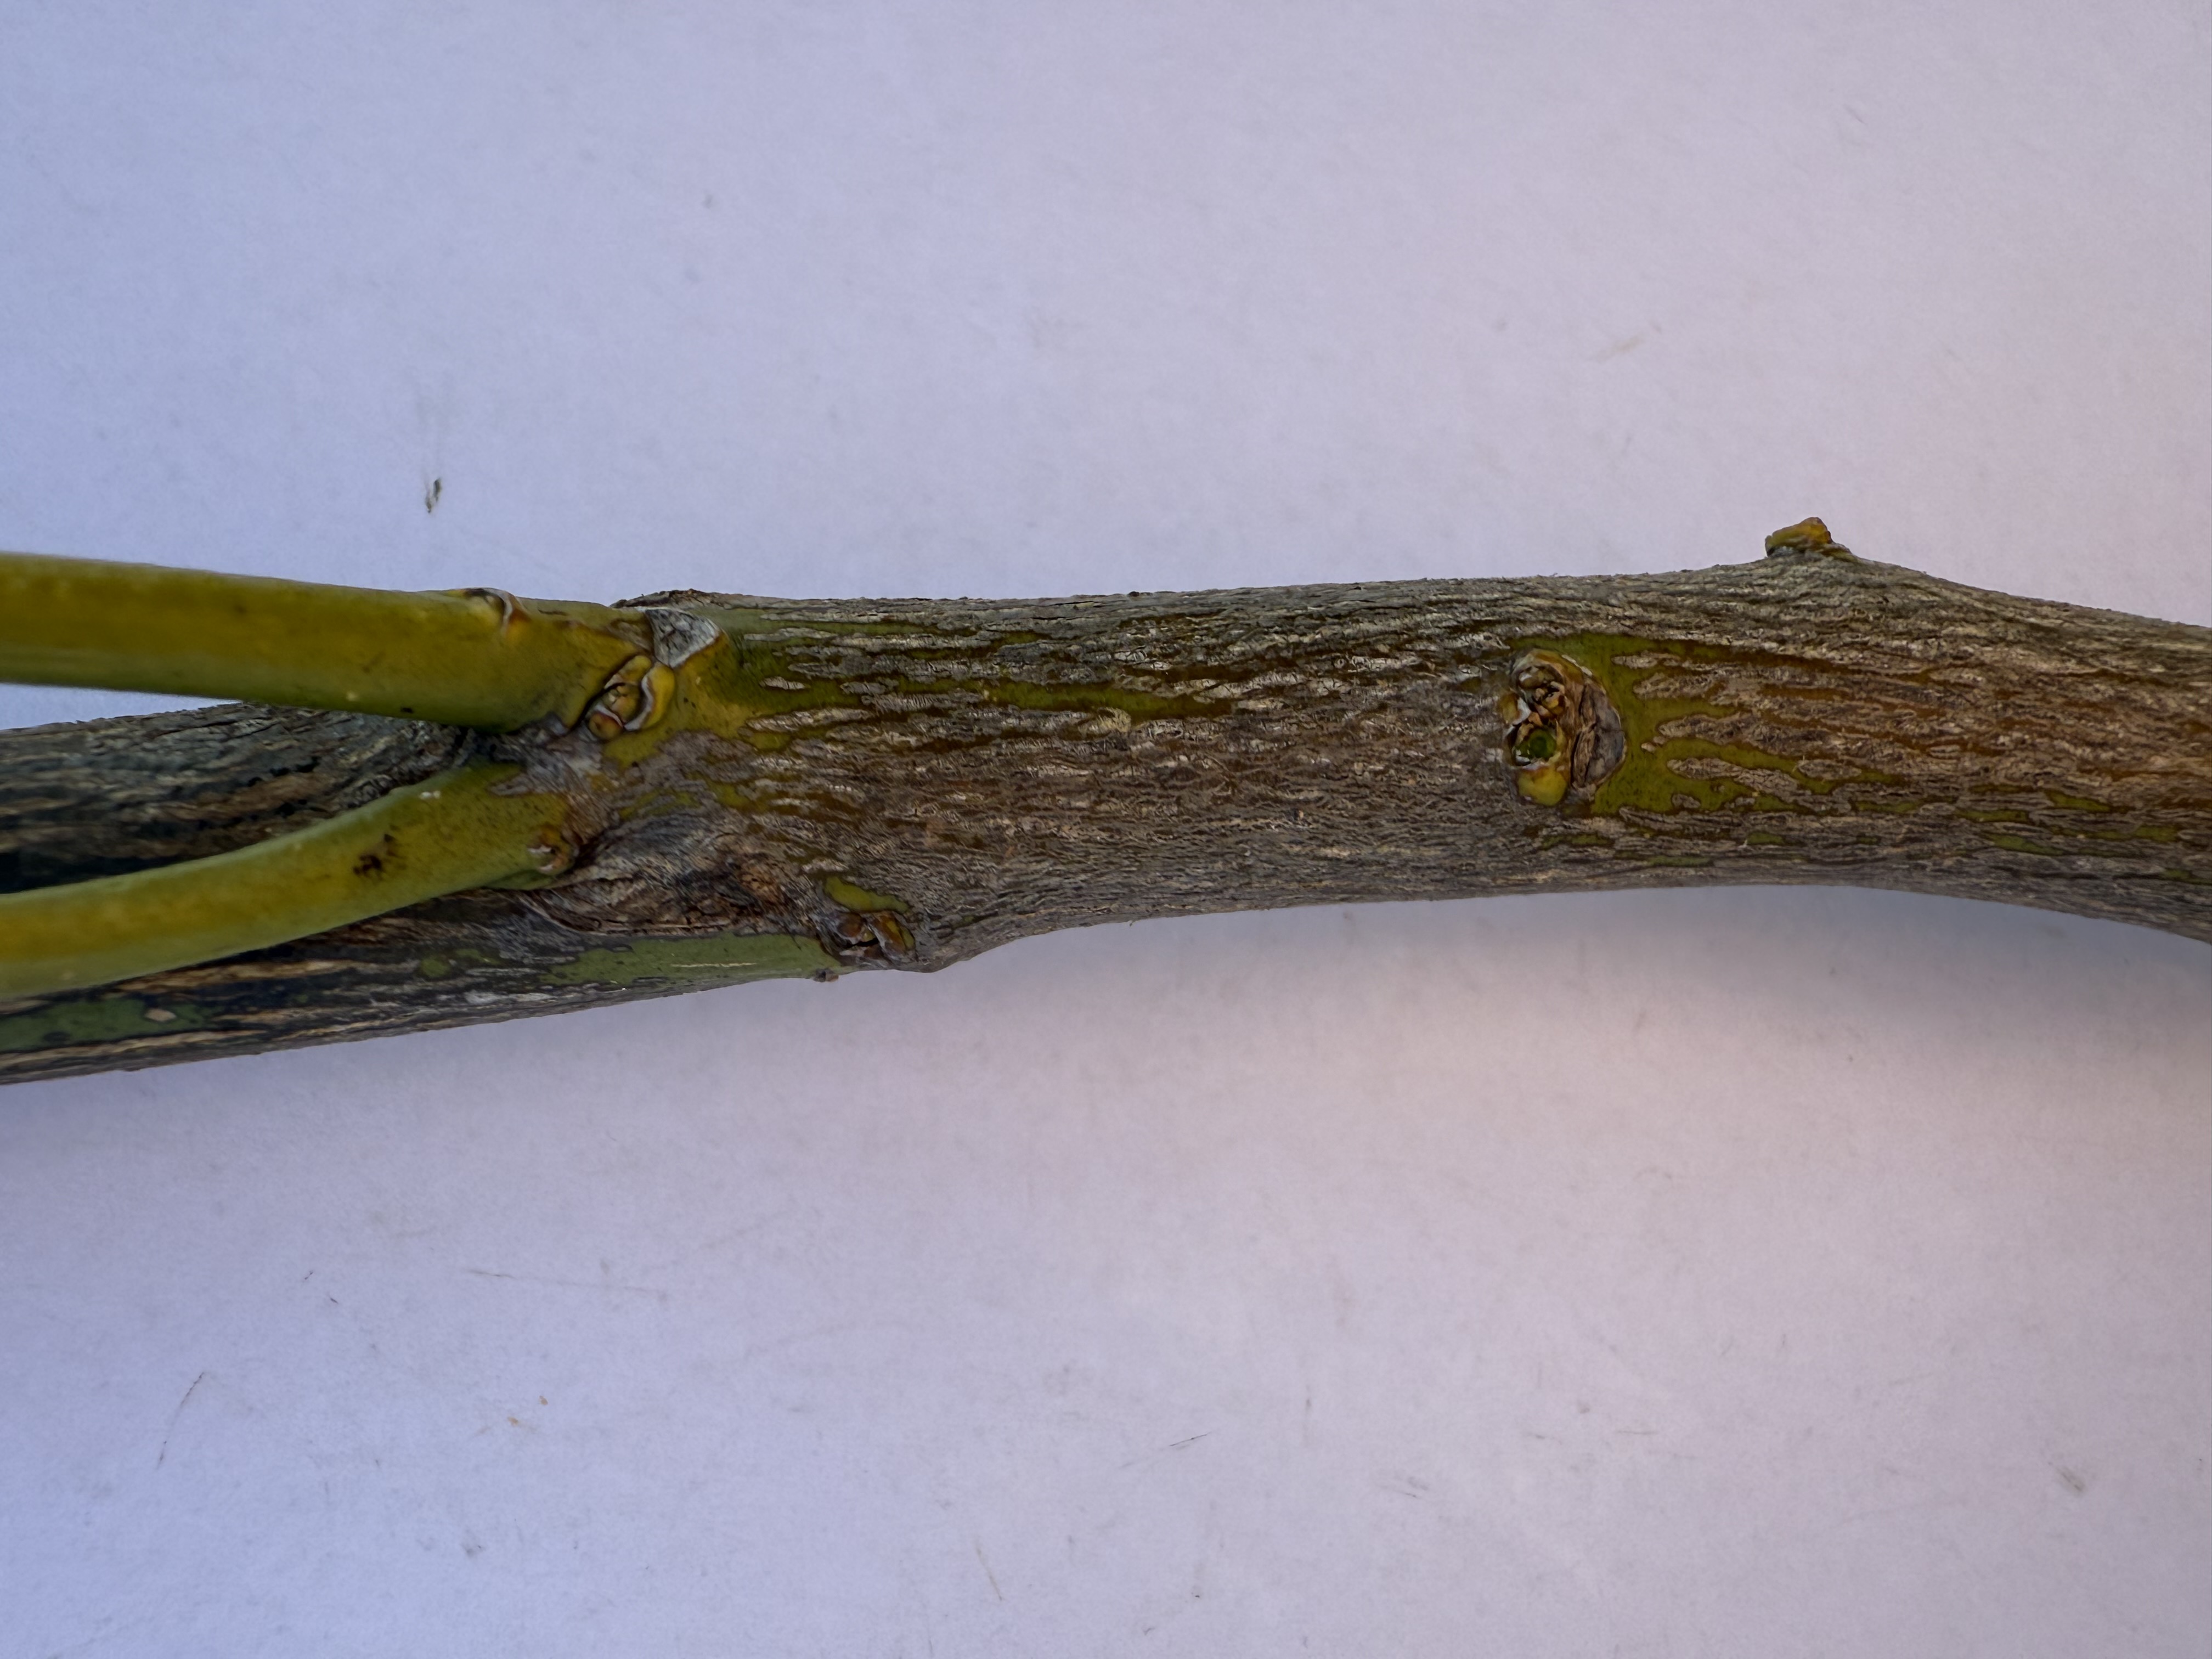
Variety: Lemon